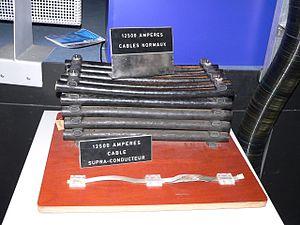
La supraconductivité est un phénomène caractérisé par l'absence de résistance électrique et l'expulsion du champ magnétique — l'effet Meissner — à l'intérieur de certains matériaux dits supraconducteurs.
Un accélérateur de particules est un instrument qui utilise des champs électriques ou magnétiques pour amener des particules chargées électriquement à des vitesses élevées. En d'autres termes, il communique de l'énergie aux particules. On en distingue deux grandes catégories : les accélérateurs linéaires et les accélérateurs circulaires.